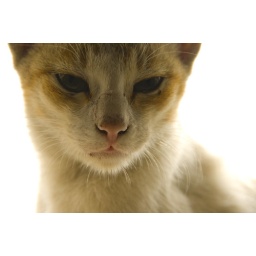
kitty cat in the apartment building.a series.